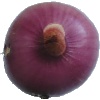
Label: Onion Red Peeled 1